Bitoujiao Lighthouse

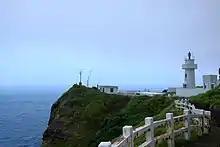
Bitoujiao Lighthouse at Bitou Cape

The lighthouse was originally built by the Japanese in 1897. In 1971, it was repaired due to damages caused by World War II.